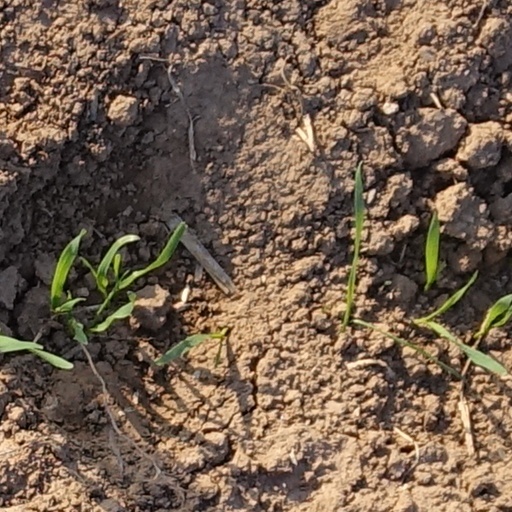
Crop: wheat